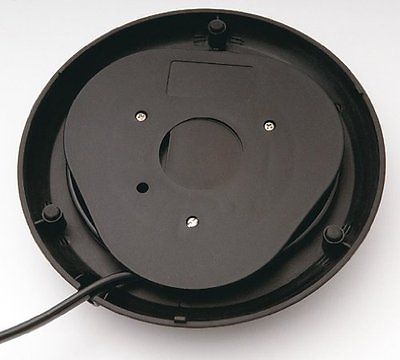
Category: kettle